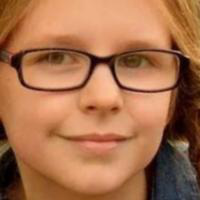
Age group: age 01-10